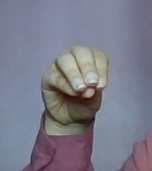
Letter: ha